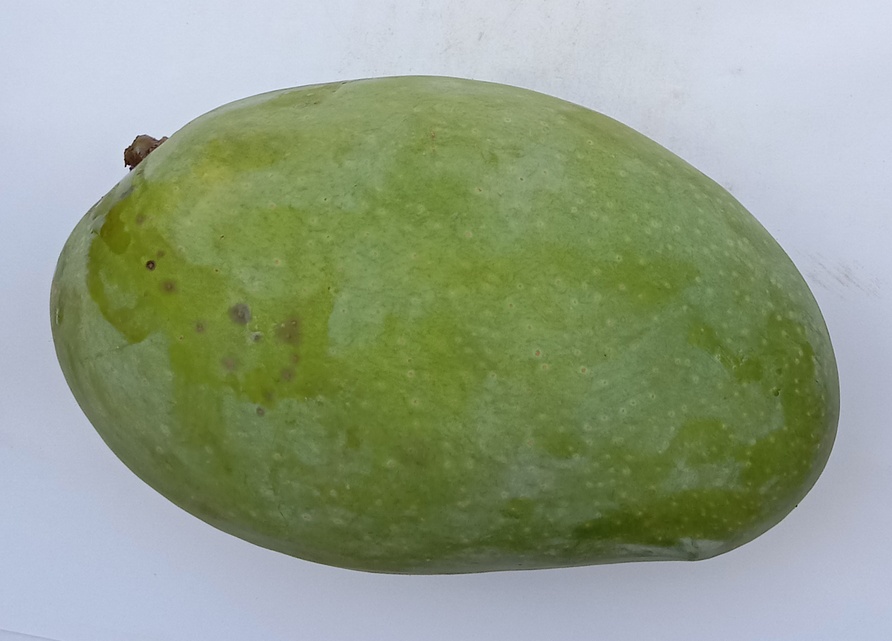
Mango variety: Fajri